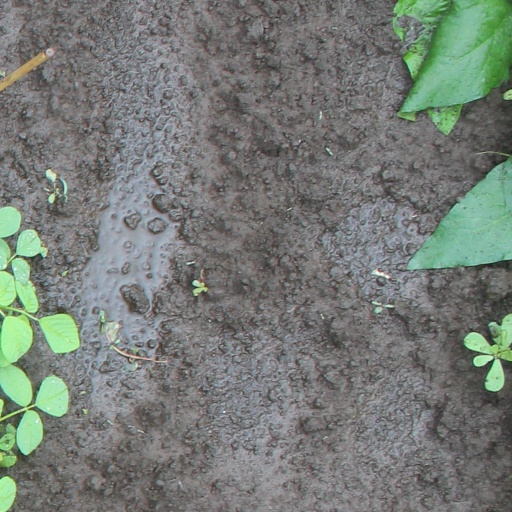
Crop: soybean